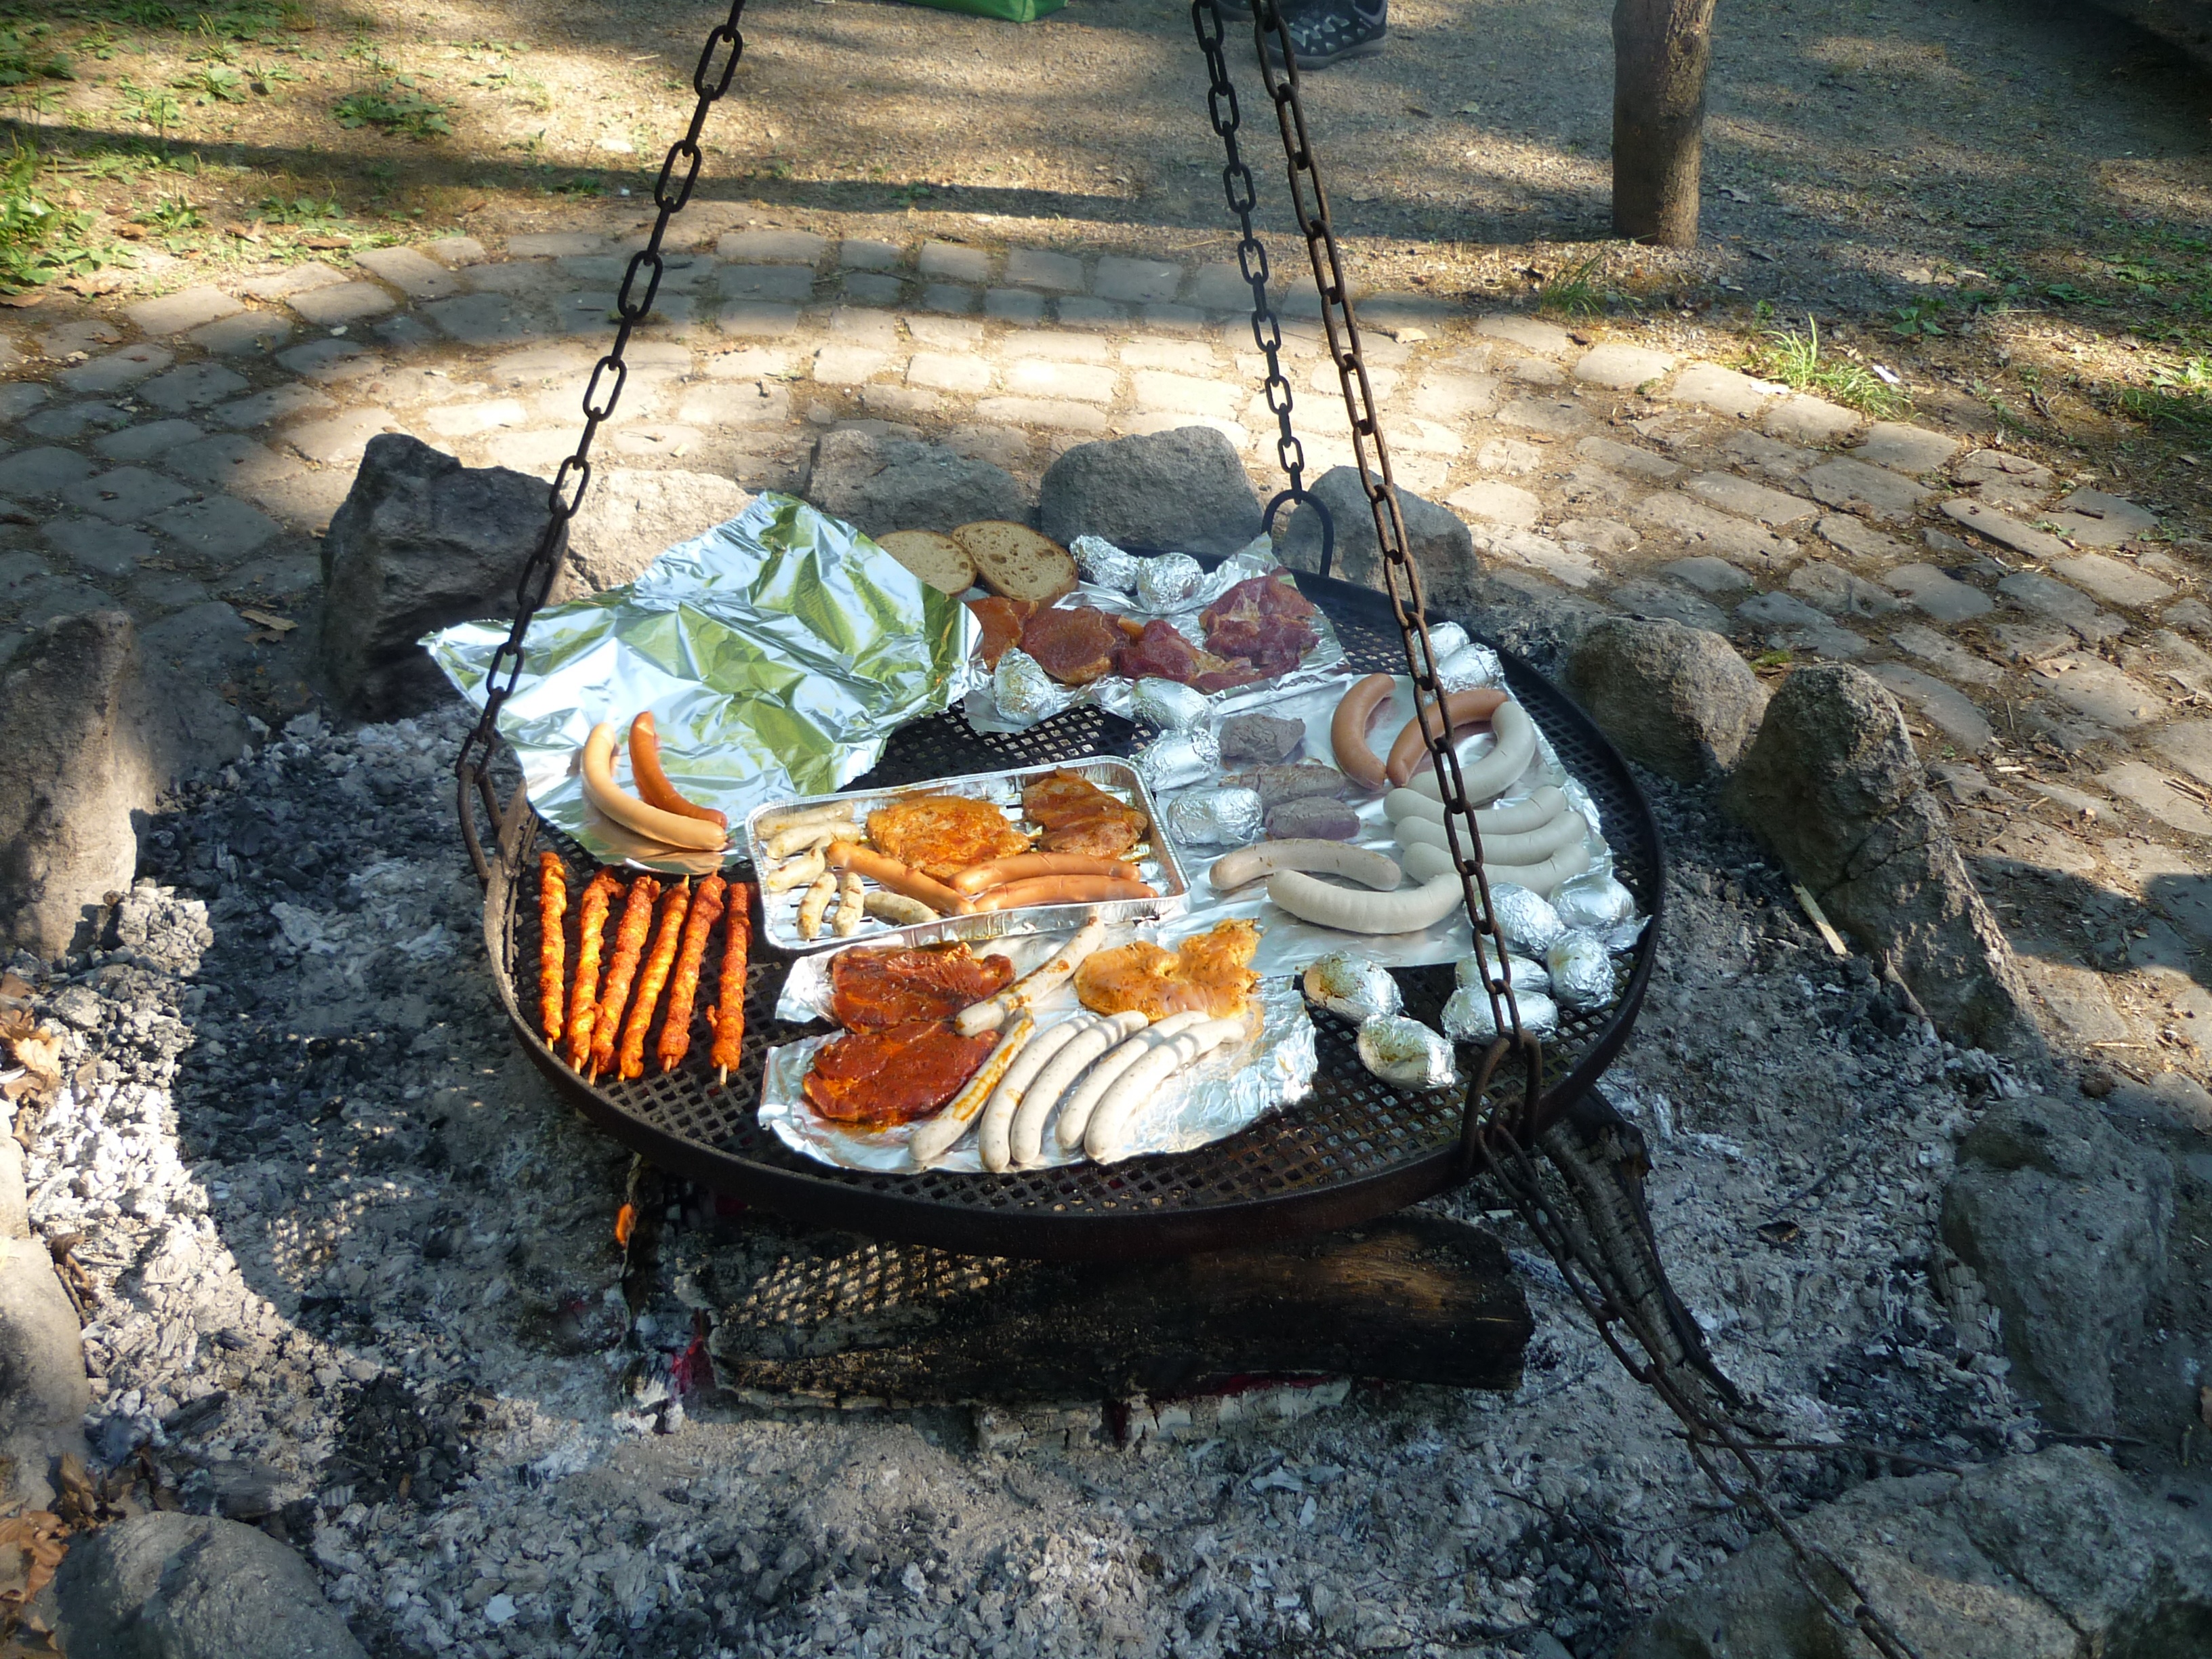
rock, summer, pond, food, fireplace, campfire, leisure, eat, meat, barbecue, delicious, steak, sausage, water feature, bratwurst, grilled, more, grilling, grilled meats, barbecue area